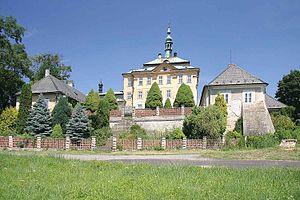
Jičíněves est une commune du district de Jičín, dans la région de Hradec Králové, en République tchèque. Sa population s'élevait à 594 habitants en 2017.